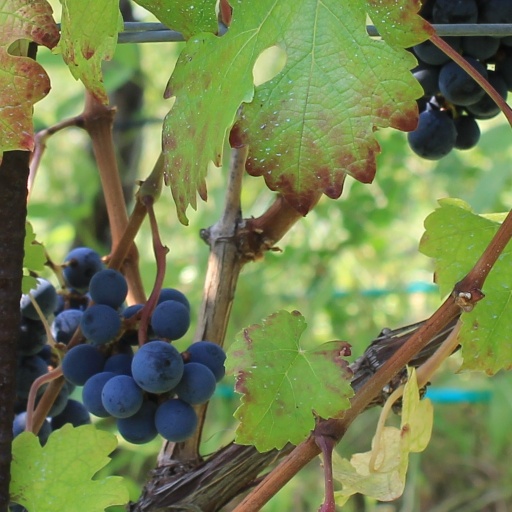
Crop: grape